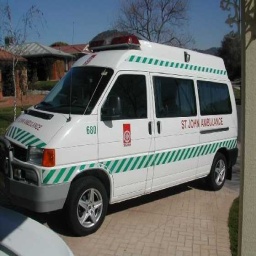
Label: ambulance